Below-the-line (filmmaking)

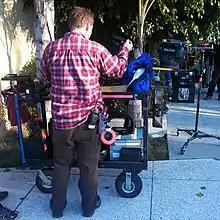
Camera Assistant with Steadicam on the set of a television series at Olympia Medical Center, Miracle Mile, Los Angeles.

Within the many entry-level positions available to gain knowledge of the industry, such as Lighting technicians, grips, wranglers, stunt performers, property masters, ADR, Foley, set painters or any stagehand etc., one could gain knowledge and skill of these, and many other key positions within the film industry.